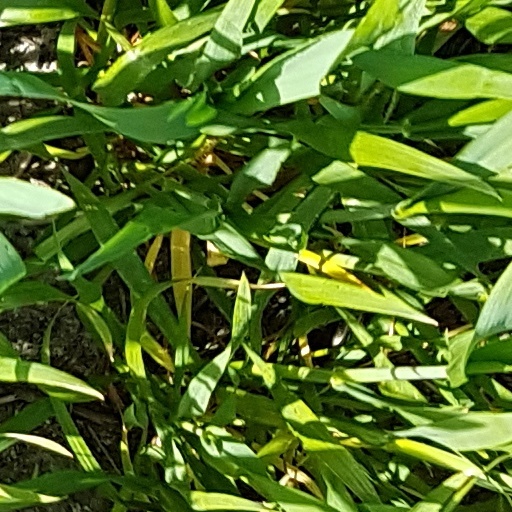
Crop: wheat